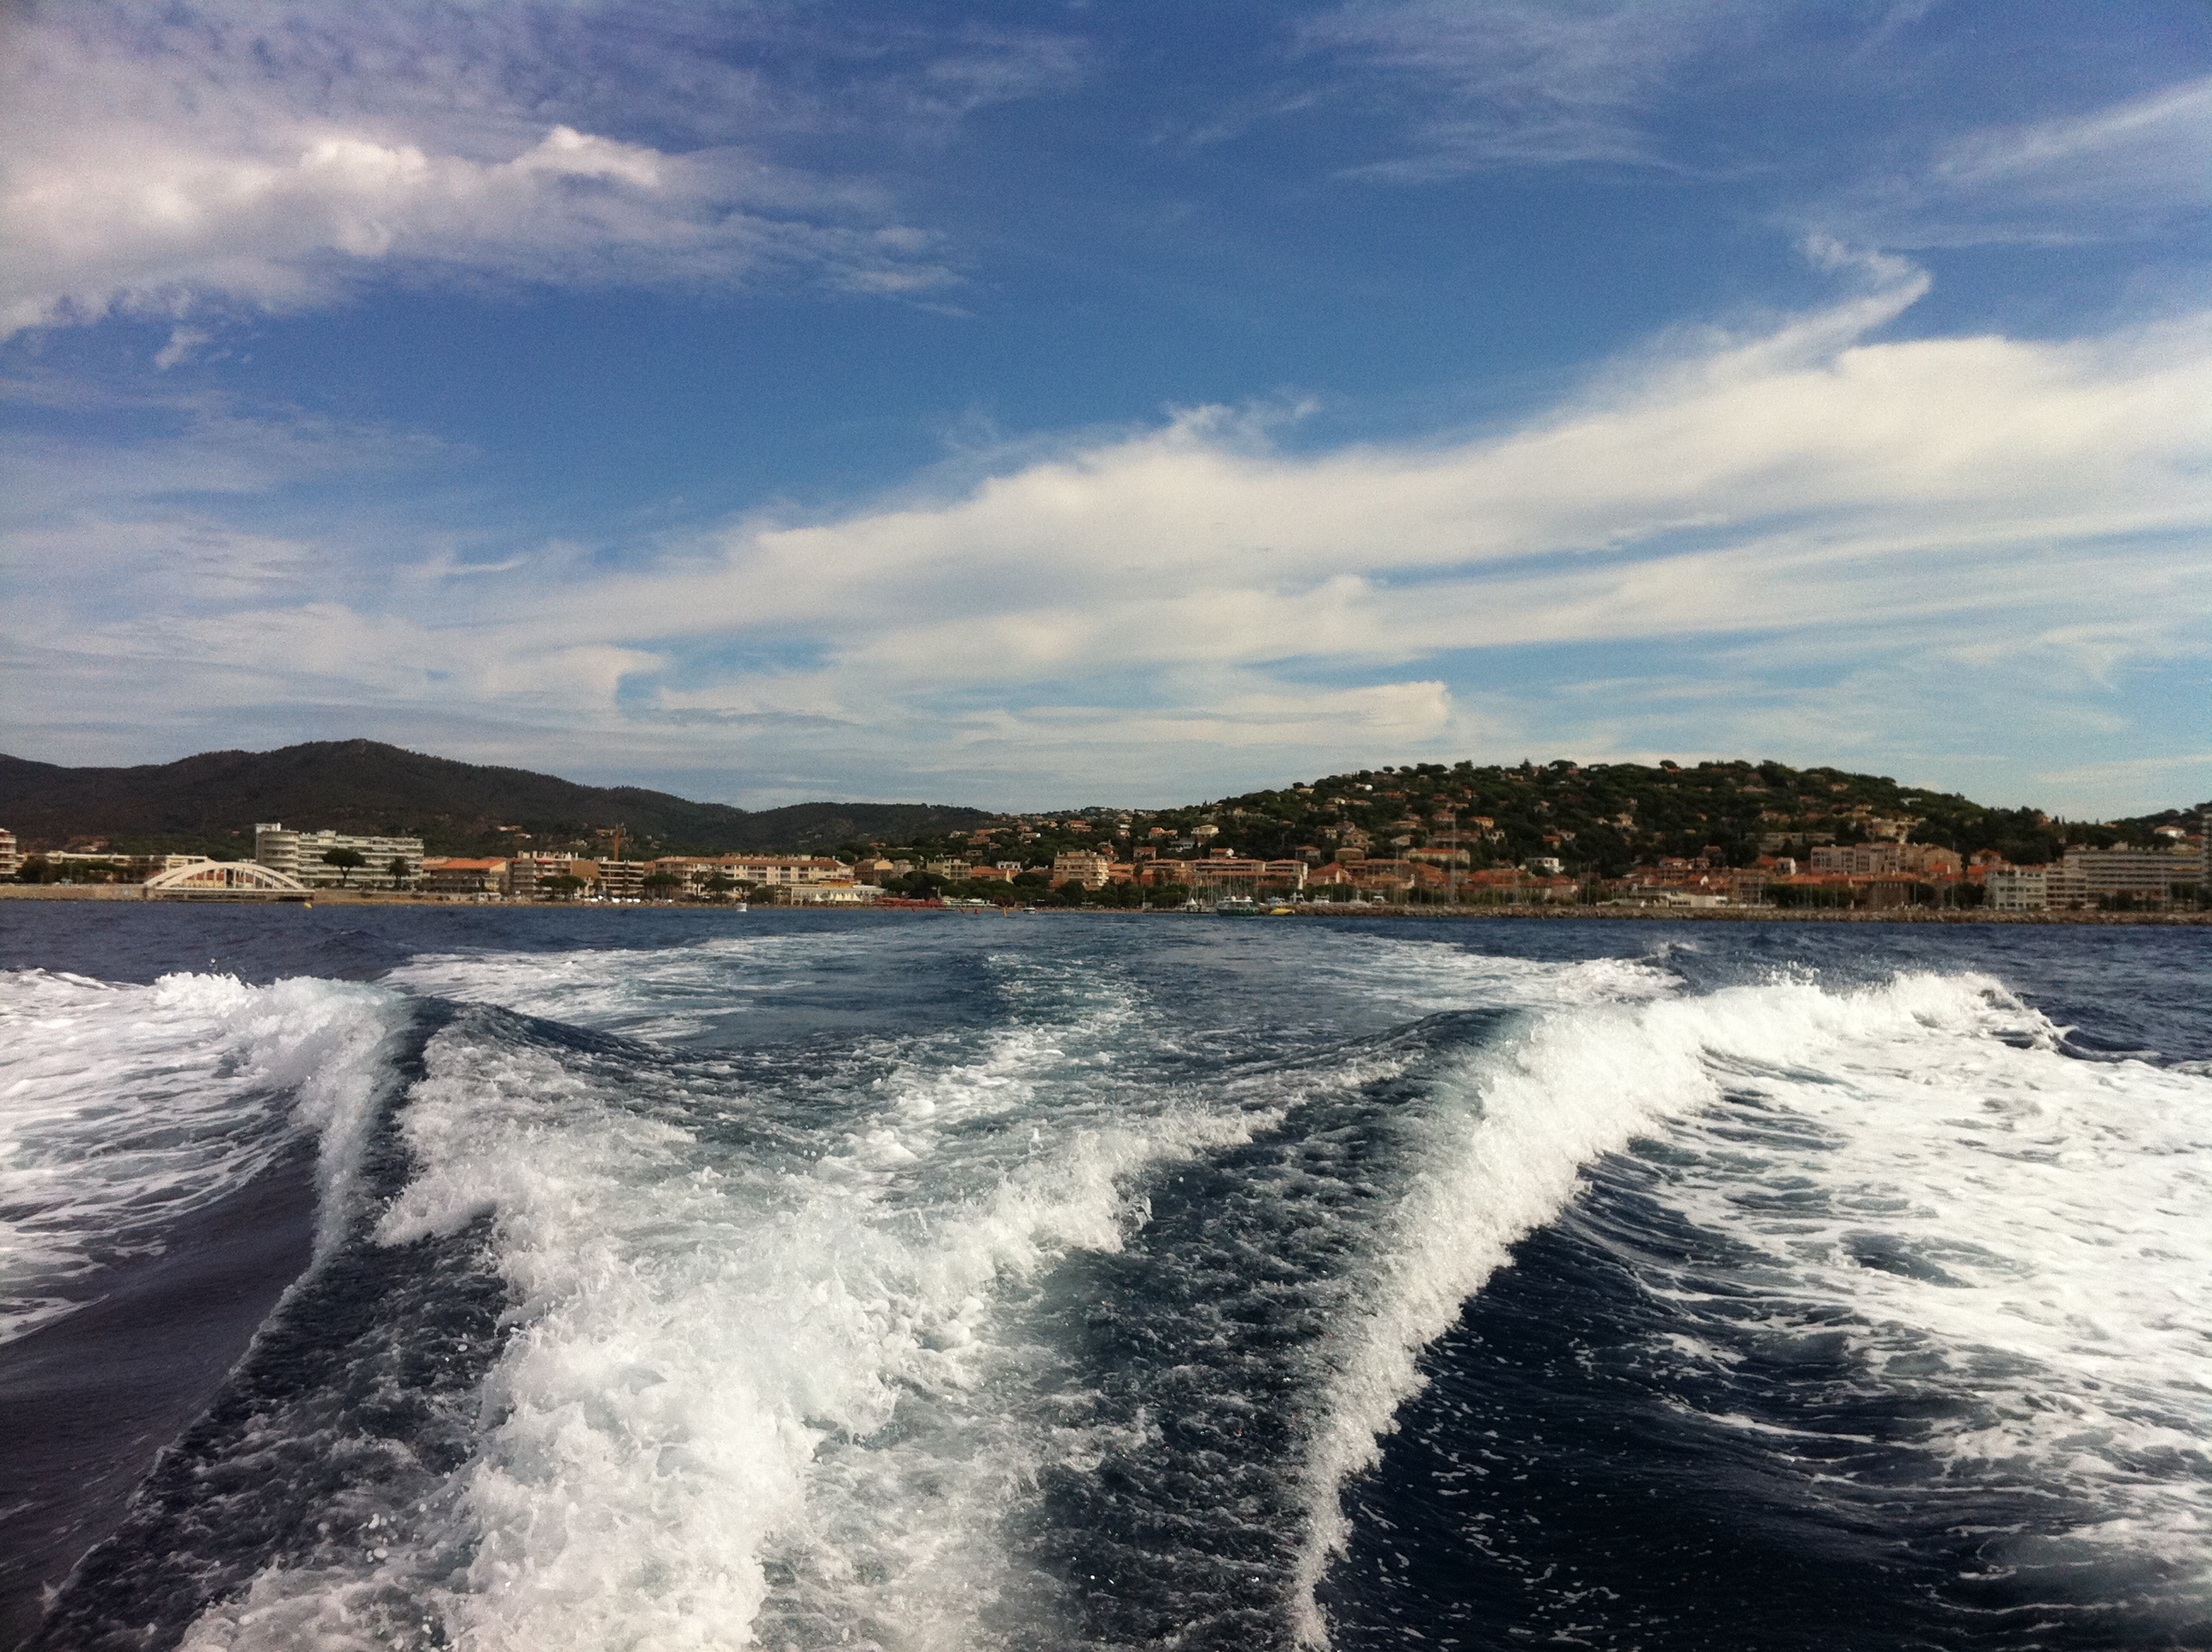
beach, sea, coast, water, ocean, horizon, cloud, sky, boat, shore, wave, river, ship, france, mediterranean, vehicle, yacht, bay, blue, body of water, provence, cote, wind wave